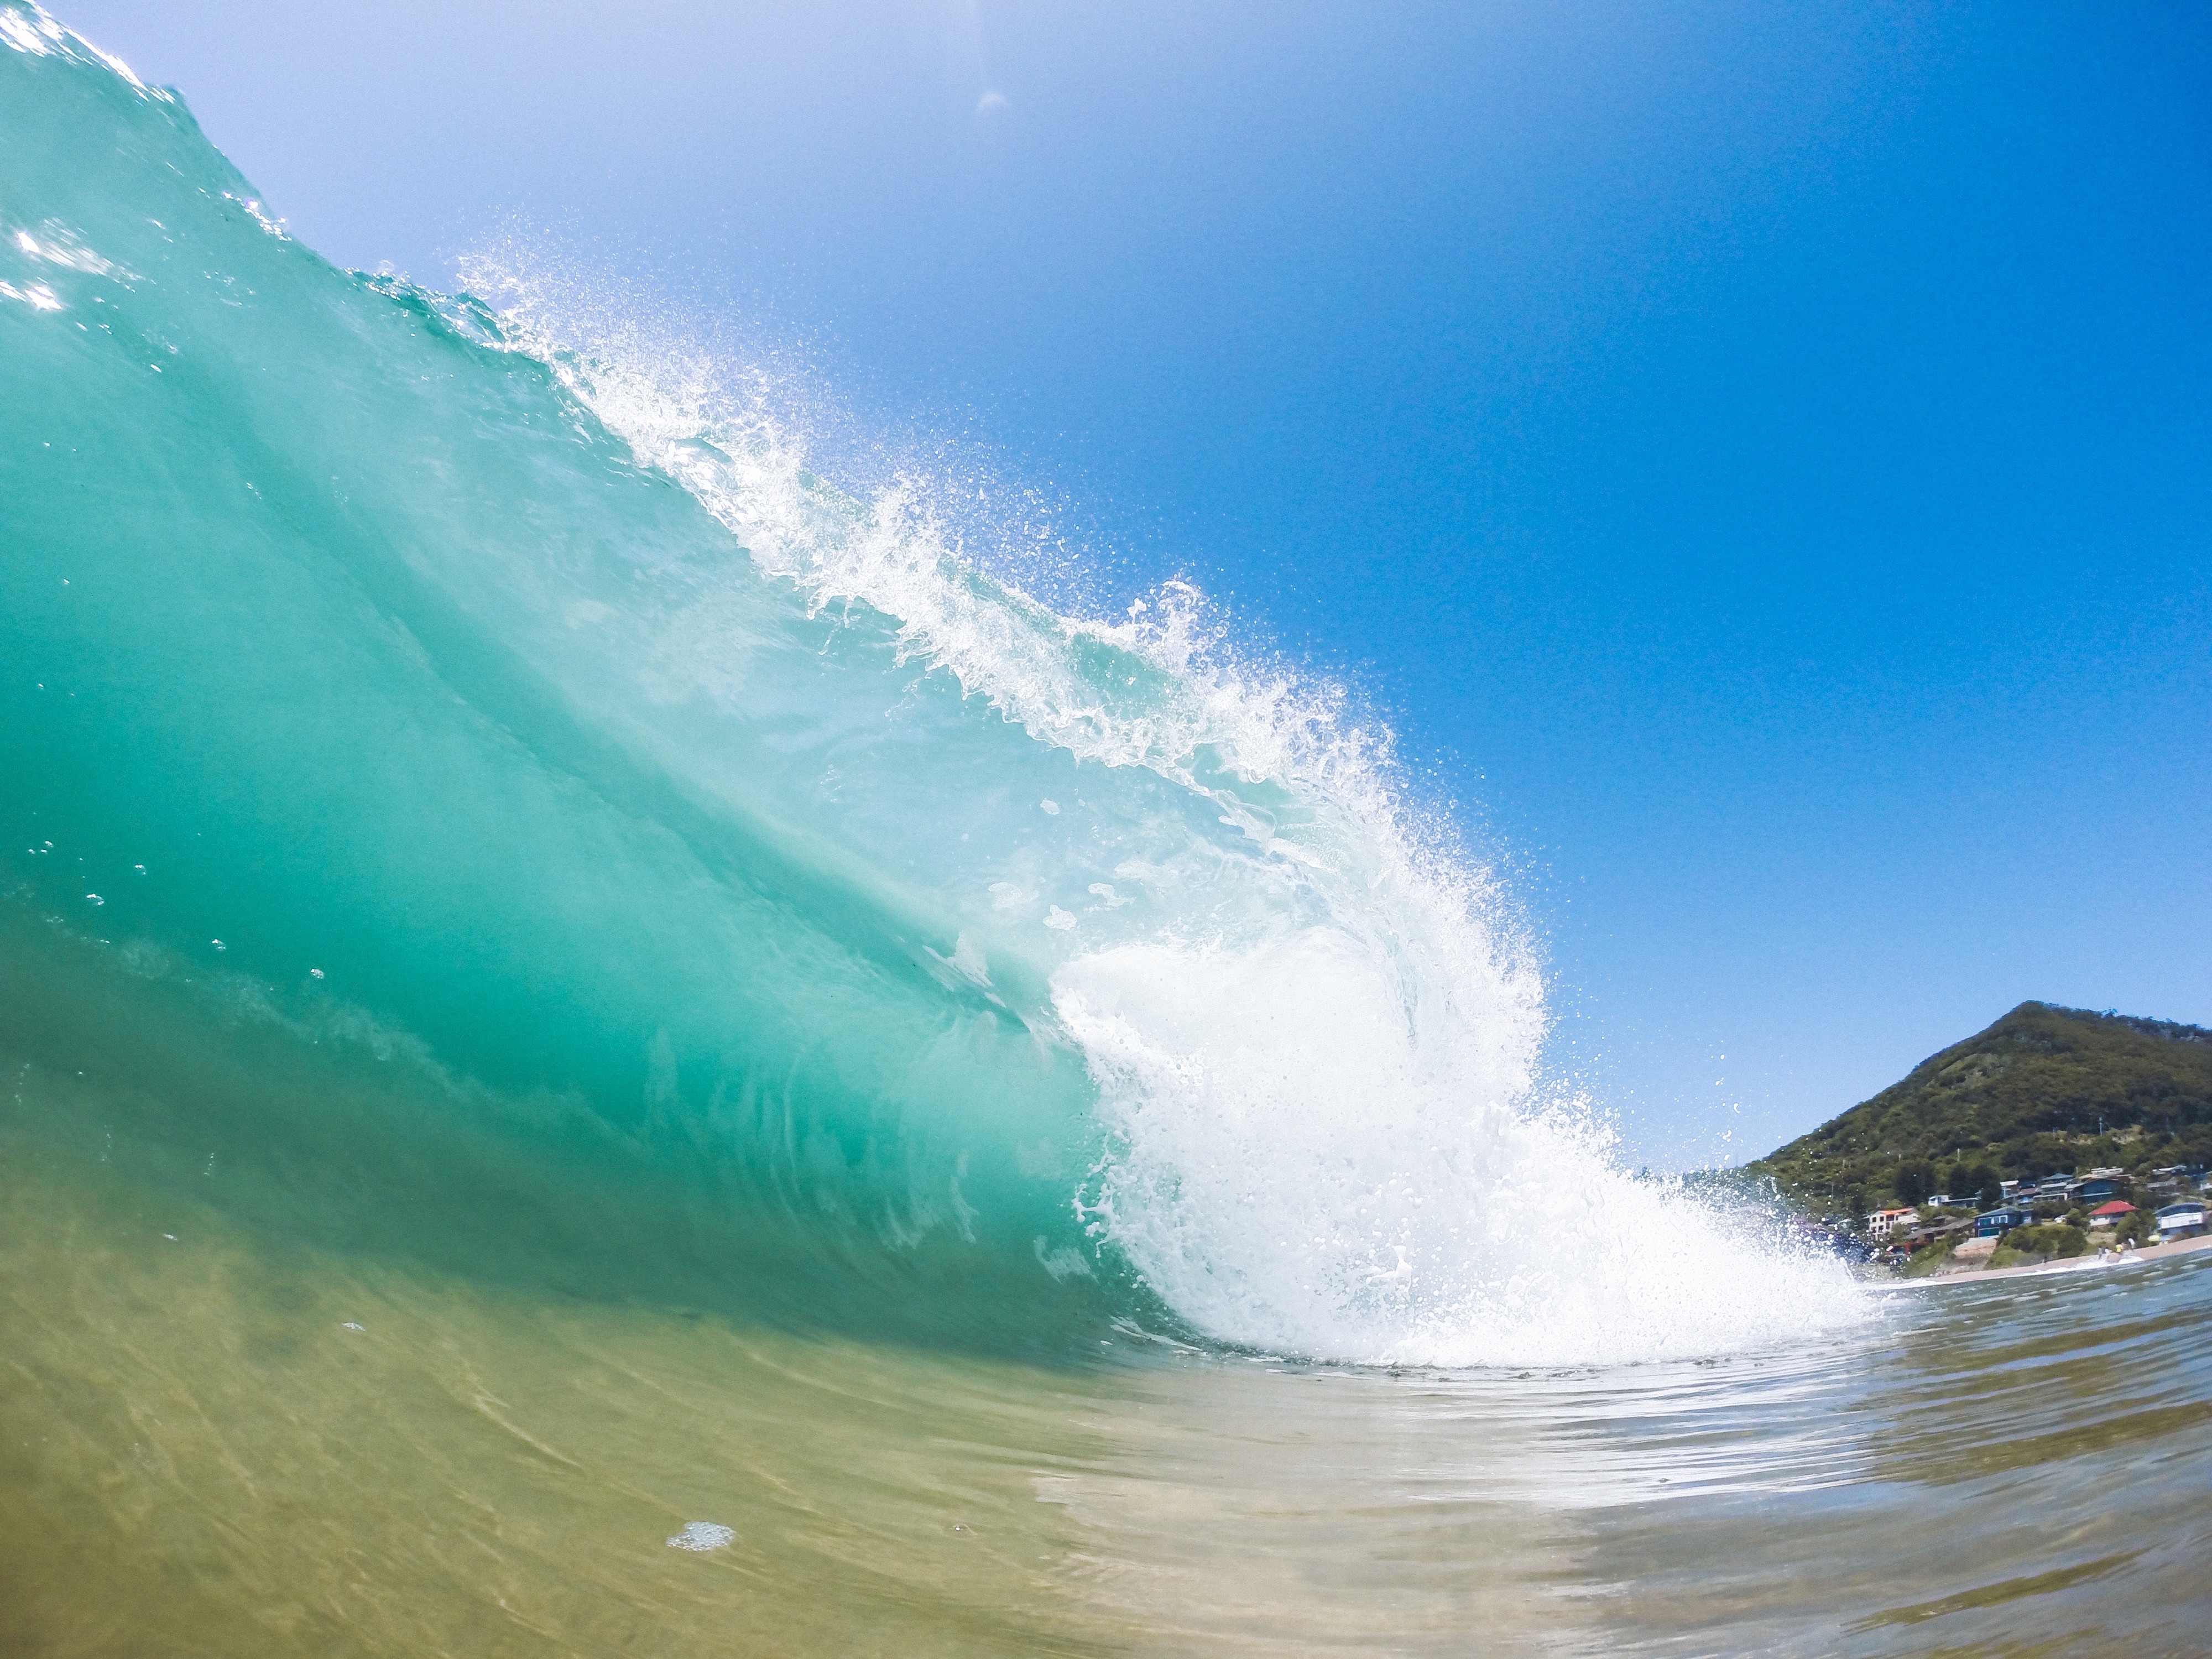
beach, sea, coast, water, ocean, shore, wave, wind, surfing, surfboard, body of water, sports, water sport, wind wave, boardsport, surfing equipment and supplies, surface water sports, bodyboarding